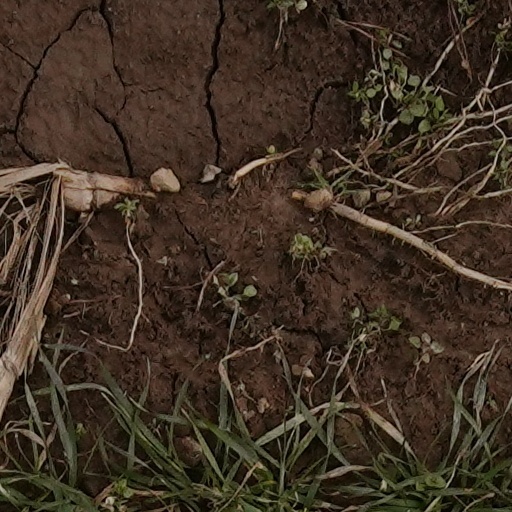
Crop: wheat